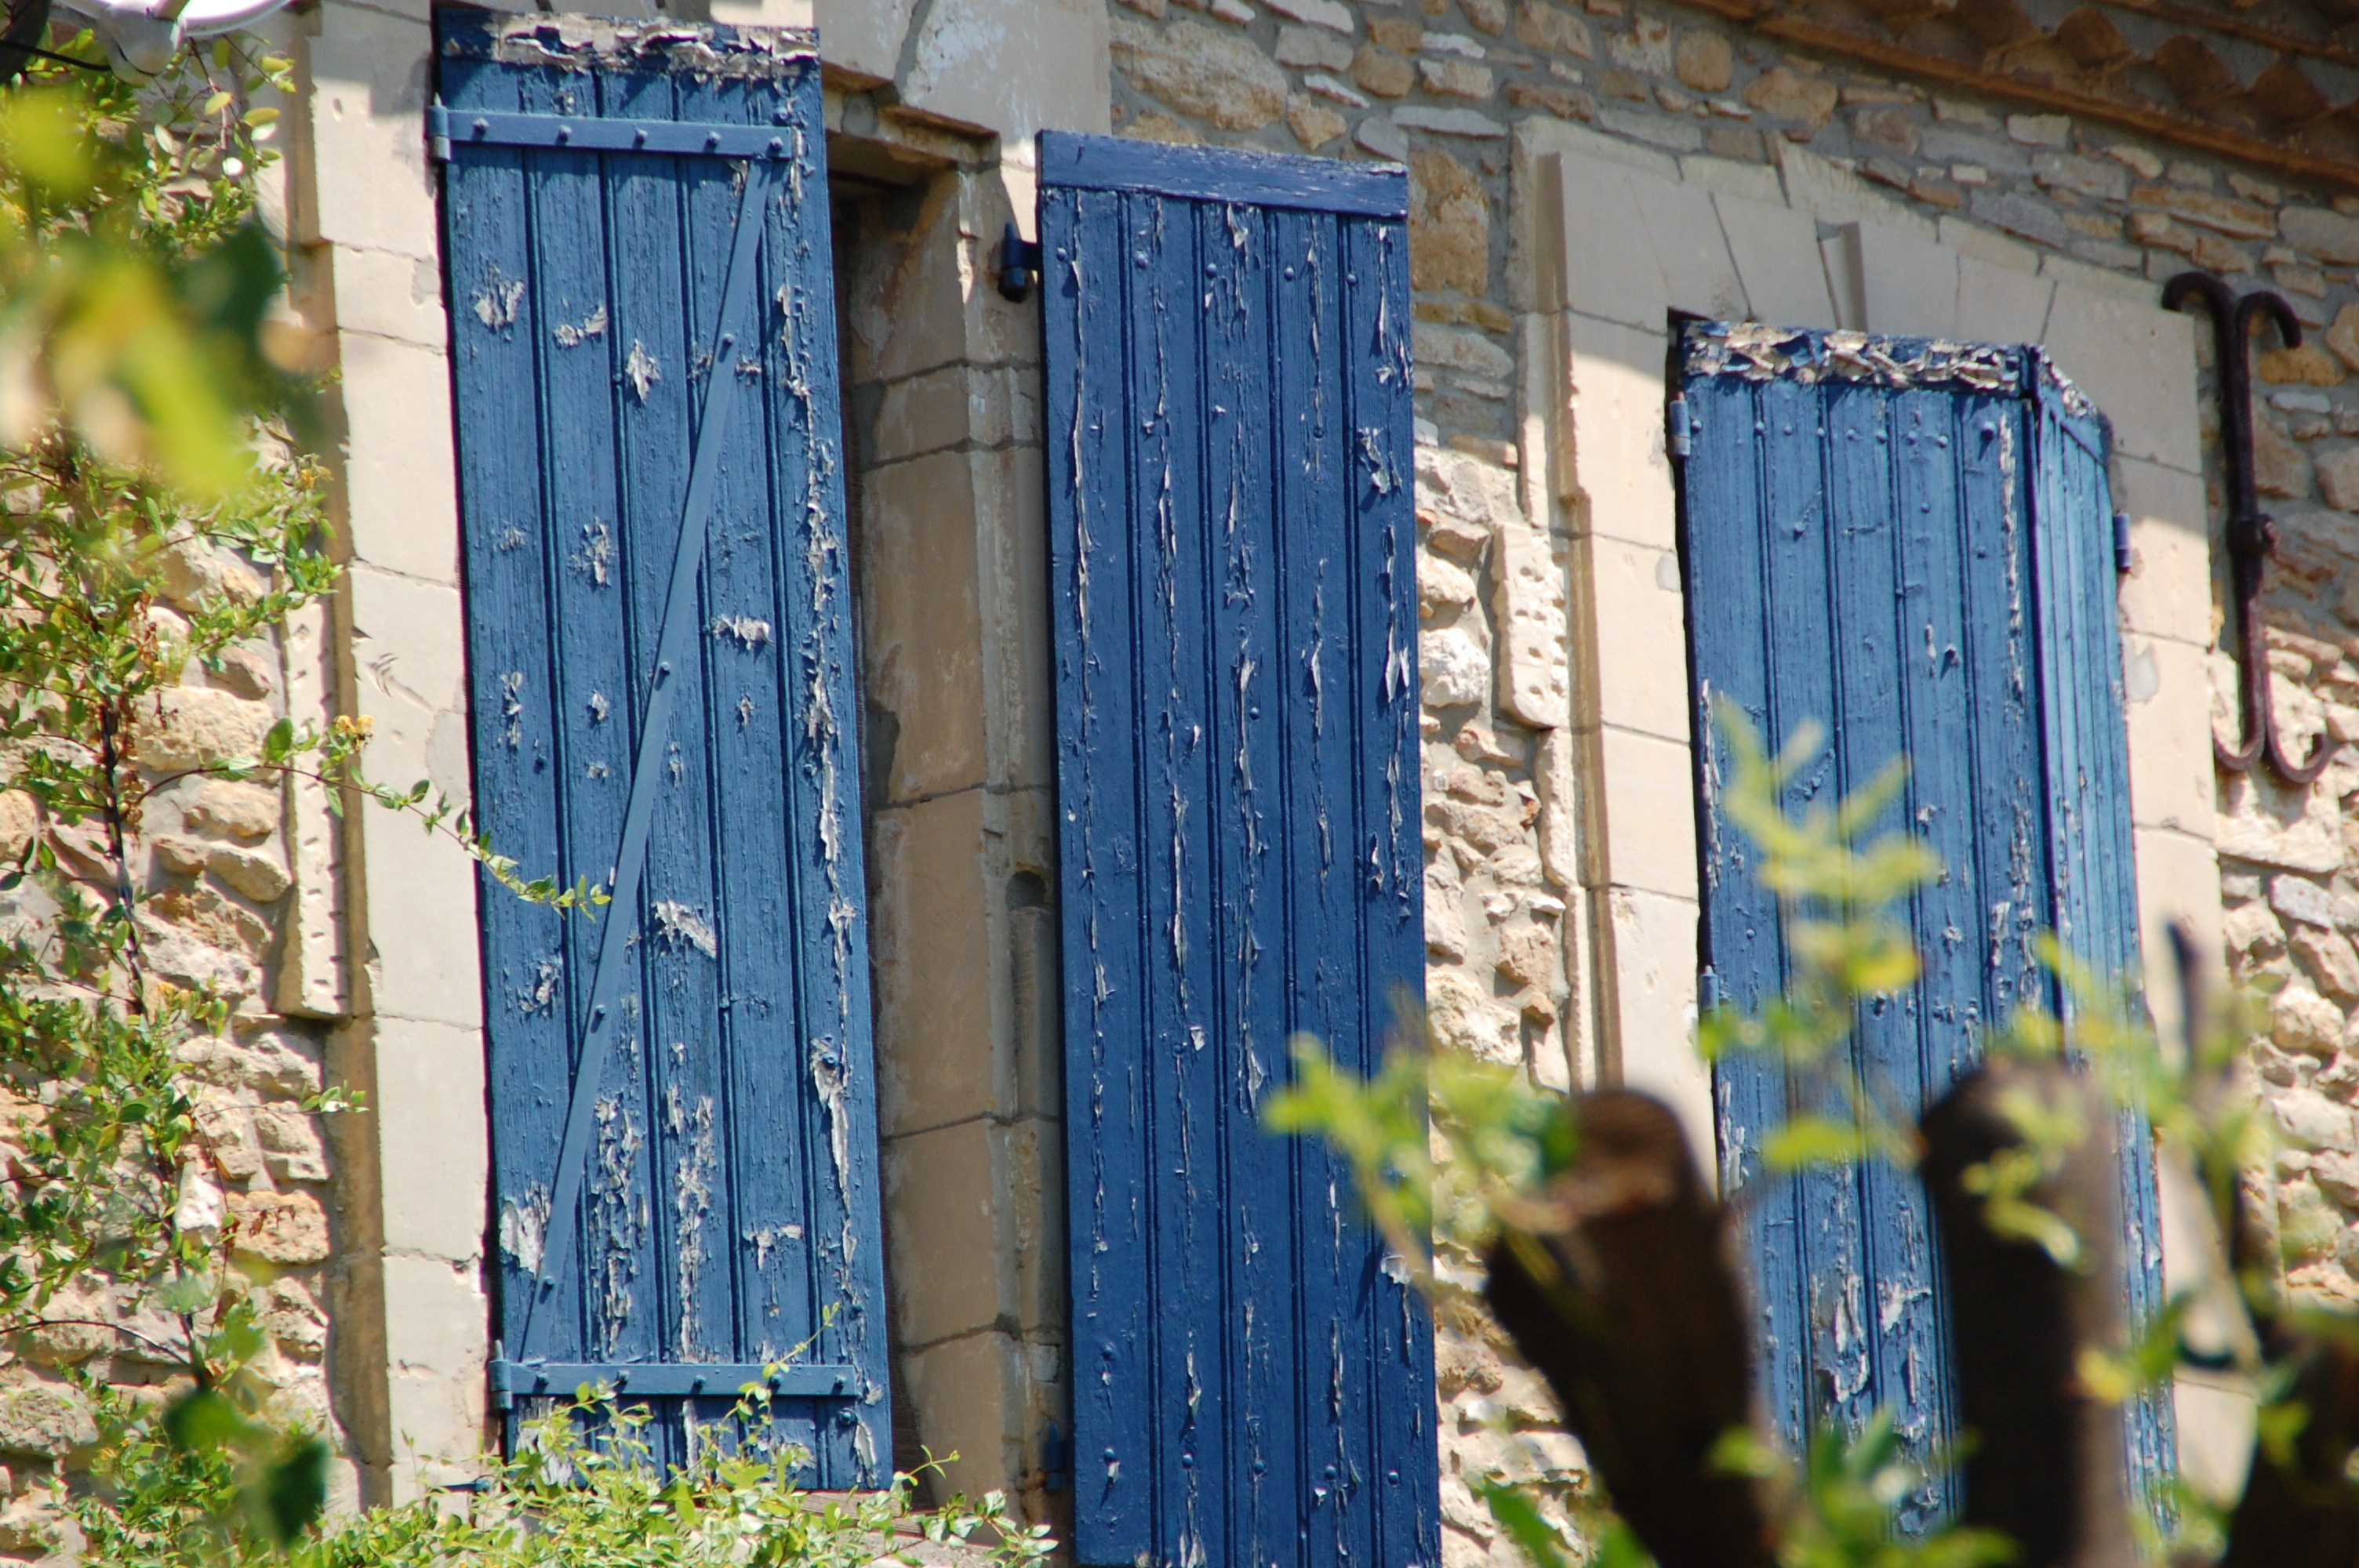
fence, house, window, wall, blue, art, urban area, outdoor structure, shutters open